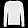
Label: Pullover